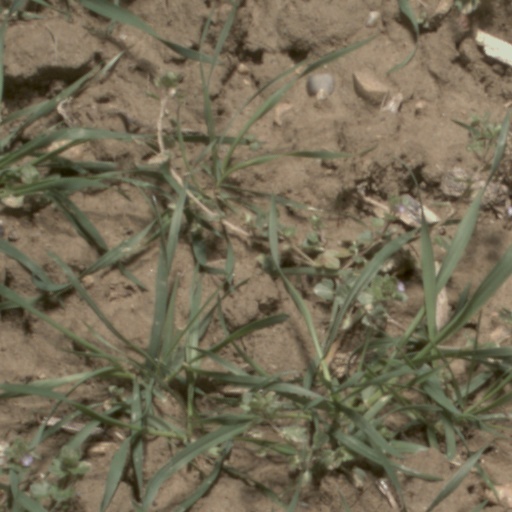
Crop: wheat